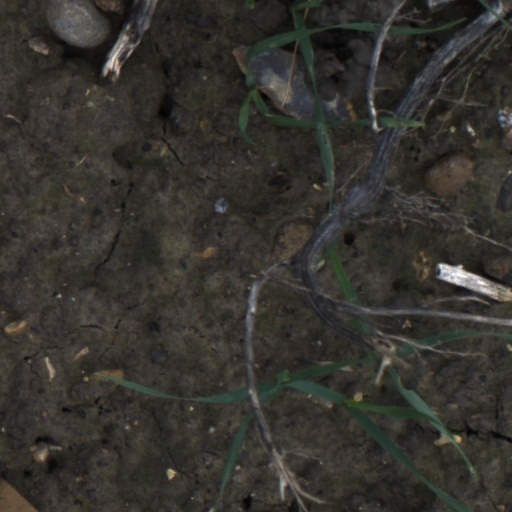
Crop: wheat